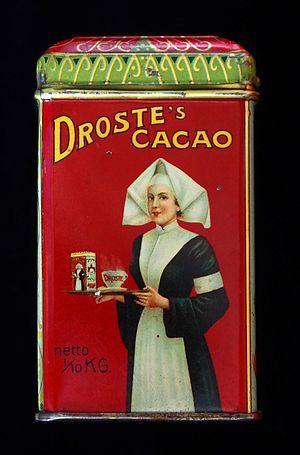
La récursivité est une démarche qui fait référence à l'objet même de la démarche à un moment du processus. En d'autres termes, c'est une démarche dont la description mène à la répétition d'une même règle. Ainsi, les cas suivants constituent des cas concrets de récursivité :
L’effet Droste est une visualisation graphique de la mise en abyme. En effet, il montre une image à l'intérieur de laquelle apparaît l'image entière, l'image réduite contenant à son tour une plus petite image, et ainsi de suite. Cette succession d'images est récursive.
La mise en abyme — également orthographiée mise en abysme ou plus rarement mise en abîme — est un procédé consistant à représenter une œuvre dans une œuvre similaire, par exemple dans les phénomènes de « film dans un film », ou encore en incrustant dans une image cette image elle-même. Ce principe se retrouve l'« autosimilarité » et le principe des fractales ou de la récursivité en mathématiques.